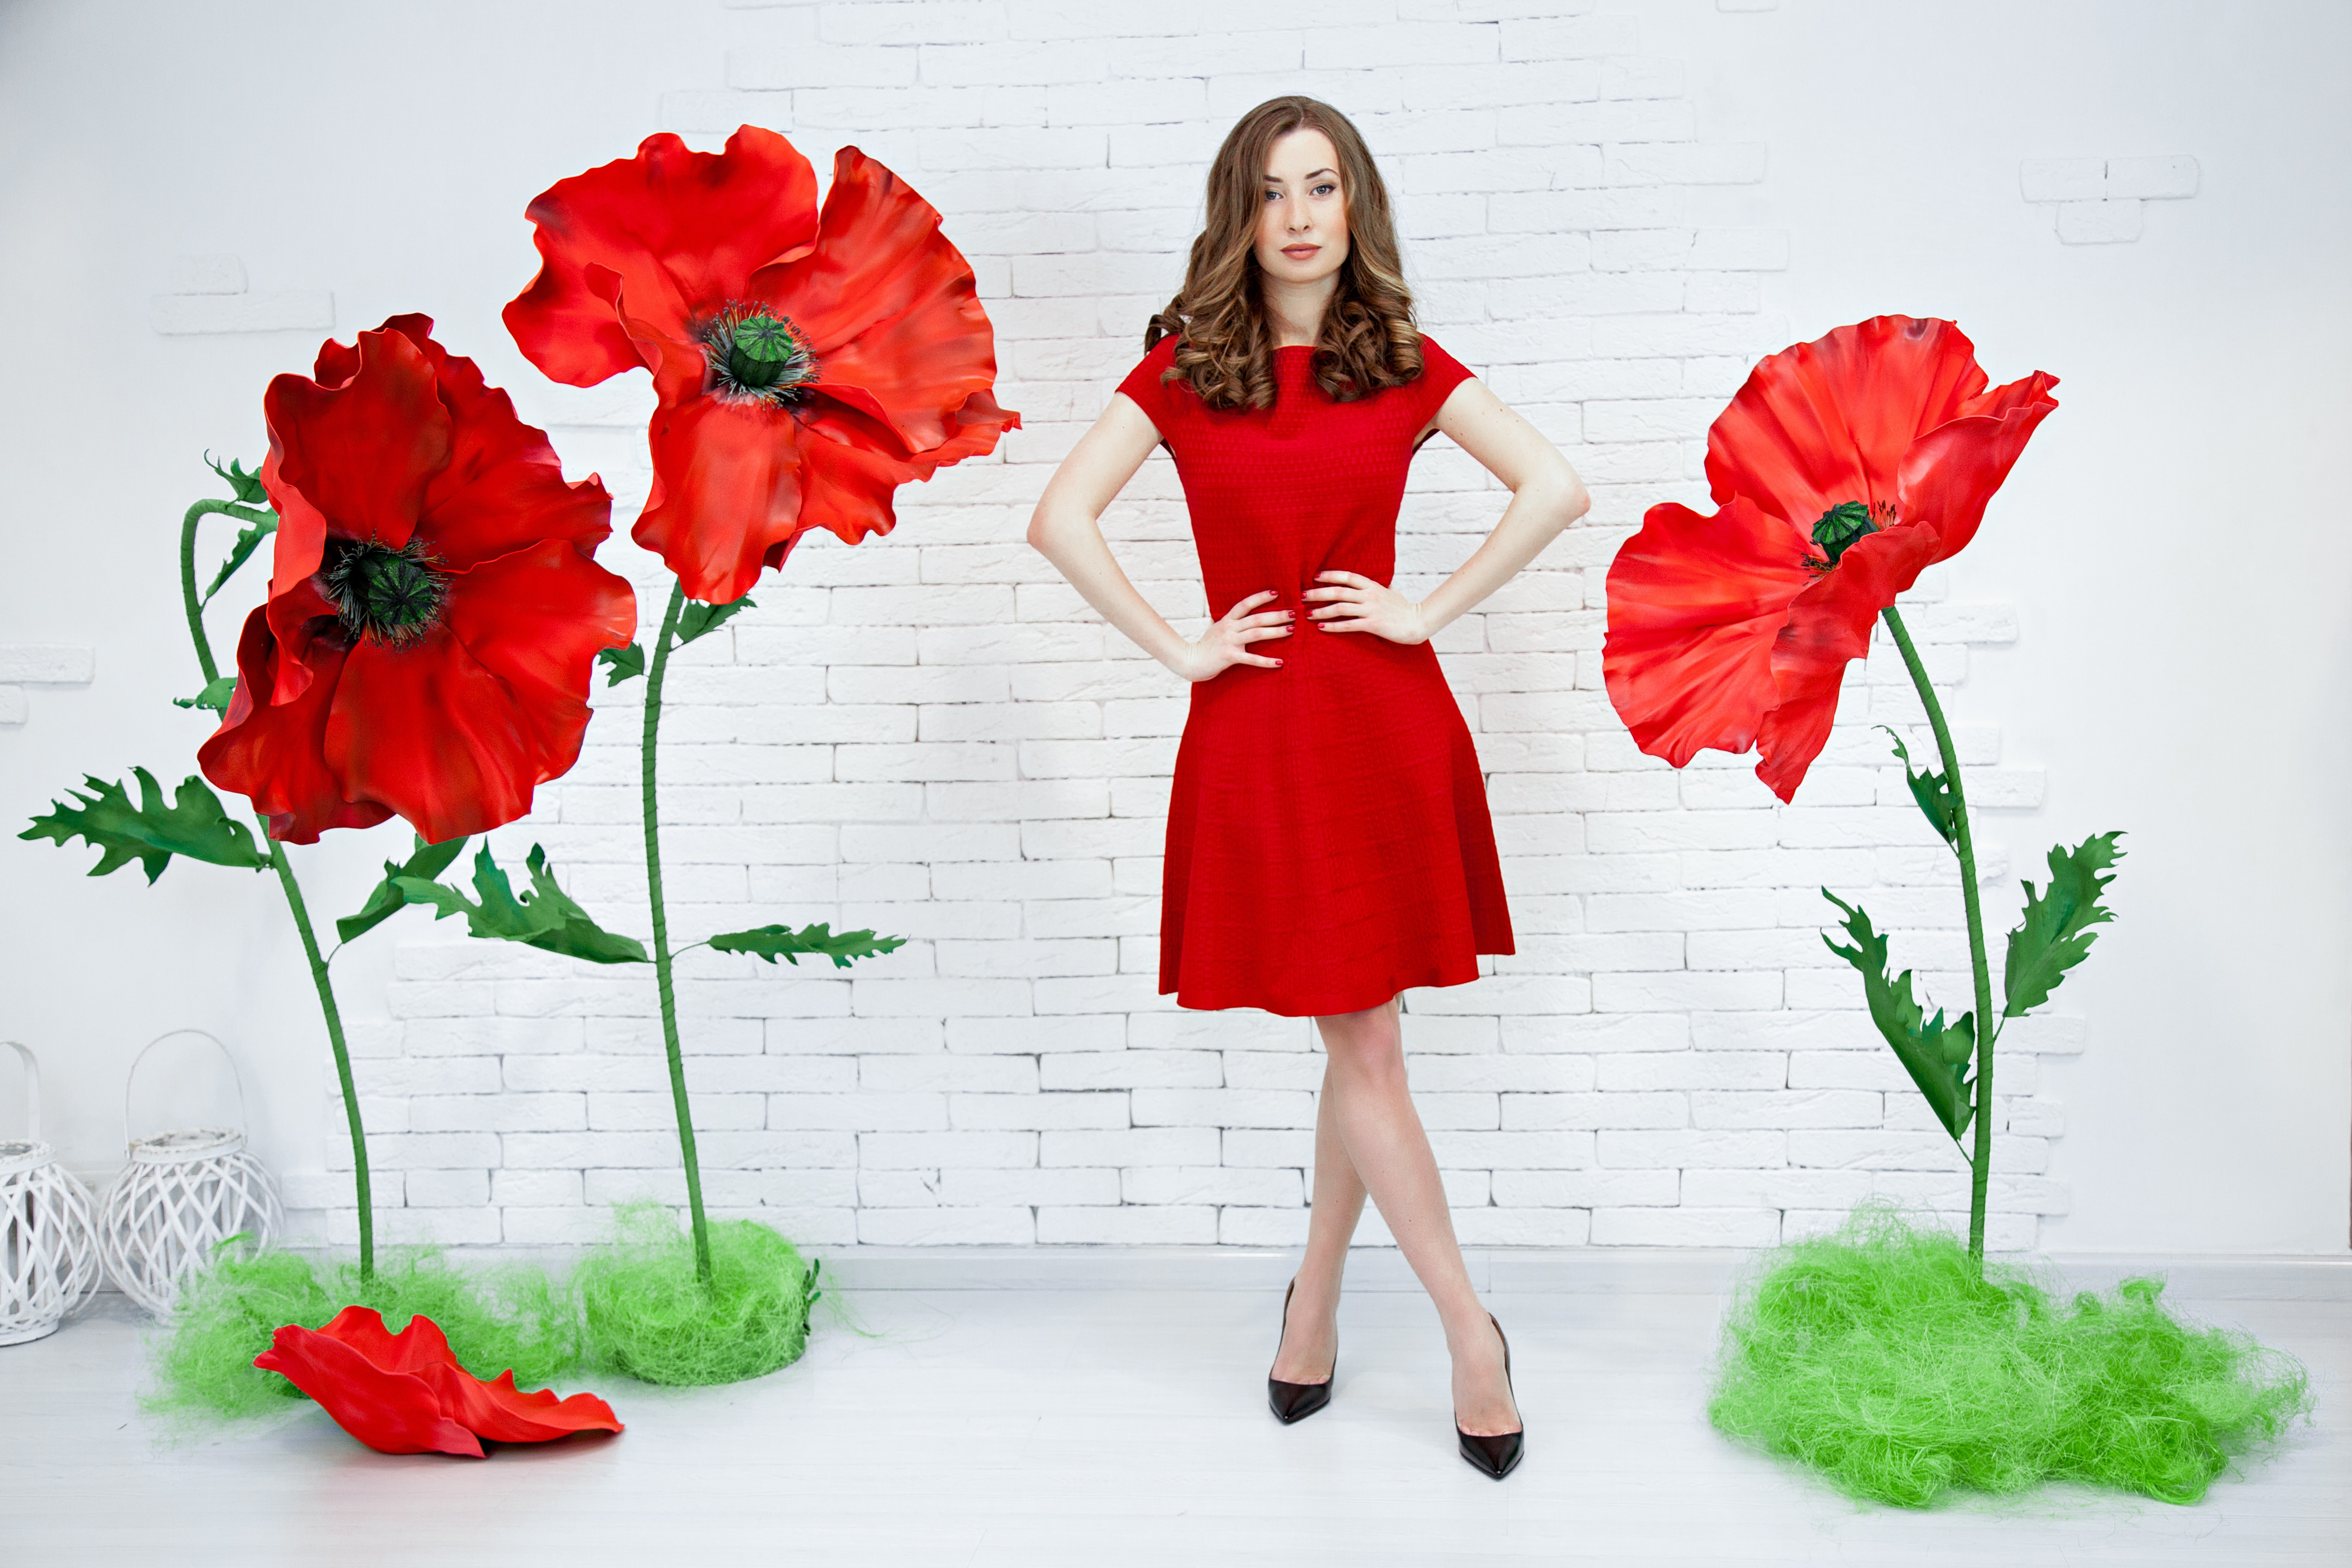
plant, flower, petal, spring, green, red, color, pink, dress, poppy, floristry, flowering plant, flower bouquet, floral design, land plant, flower arranging